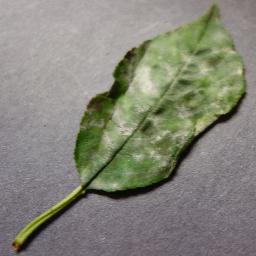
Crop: cherry
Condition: (including_sour)_powdery_mildew